Iltsi

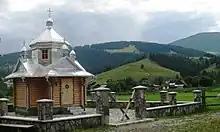

The first mention of the village of Iltsi dates back to 1745. Researchers of the name of the village believe that the name comes from the river (or Iltsivka), which originates in . It was here that, according to folk tales, the leader of the opryshks, Iliuk, lived. Information about the history of the village is scarce, it is known that until 1962 Iltsi was part of Zhabie, and since 1993 it was separated into a separate administrative unit.